History of the Seventh-day Adventist Church

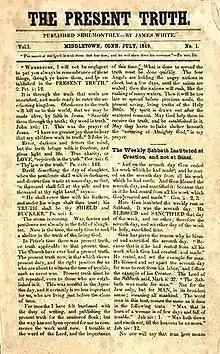
First edition of "The Present Truth"

On November 18, 1848, Ellen White had a vision in which God told her that her husband should start a paper. In 1849, James, determined to publish this paper, went to find work as a farm-hand to raise sufficient funds. After another vision, she told James that he was to not worry about funds but to set to work on producing the paper to be printed. James readily obeyed, writing from the aid "of a pocket Bible, Cruden's Condensed Concordance, and an abridged dictionary with one of its covers off." Thanks to a generous offer by the printer to delay charges, the group of Advent believers had 1000 copies of the first publication printed. They sent the publication, which was on the topic of Sabbath, to friends and colleagues they believe would find it of interest. Eleven issues were published in 1849 and 1850.